Castle Combe

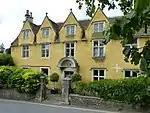
The Dower House

The 14th-century market cross, erected when the right to hold a weekly market in Castle Combe was granted, stands where the three principal streets of the lower village converge. The Market Cross, a scheduled monument, reflects "the significance of the cloth industry in this area". Next to the cross is one of Castle Combe's two village pumps. Small stone steps near the cross were for horse riders to mount and dismount, and close by are the remains of the buttercross, built in the late 19th century from old masonry. This structure, also known as Weavers' Steps and 'the stone', is another scheduled monument.